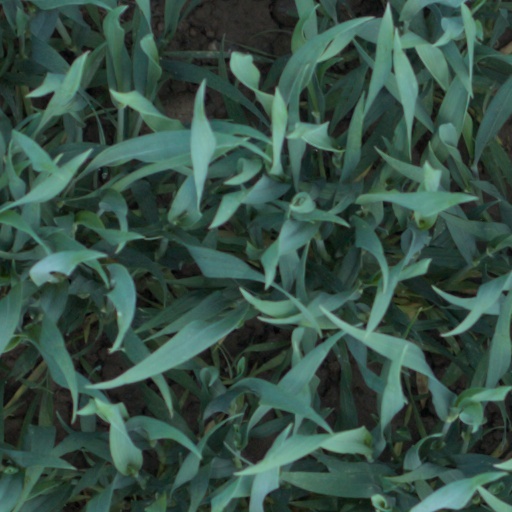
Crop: wheat